2019 Rhythmic Gymnastics World Championships

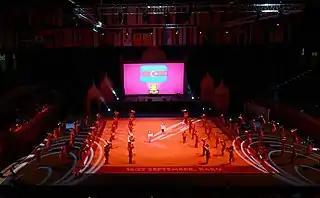
Opening ceremony of 37th FIG Rhythmic Gymnastics World Championships

The top 16 gymnasts earned their NOCs a qualification spot at the all-around individual event of the 2020 Summer Olympics.